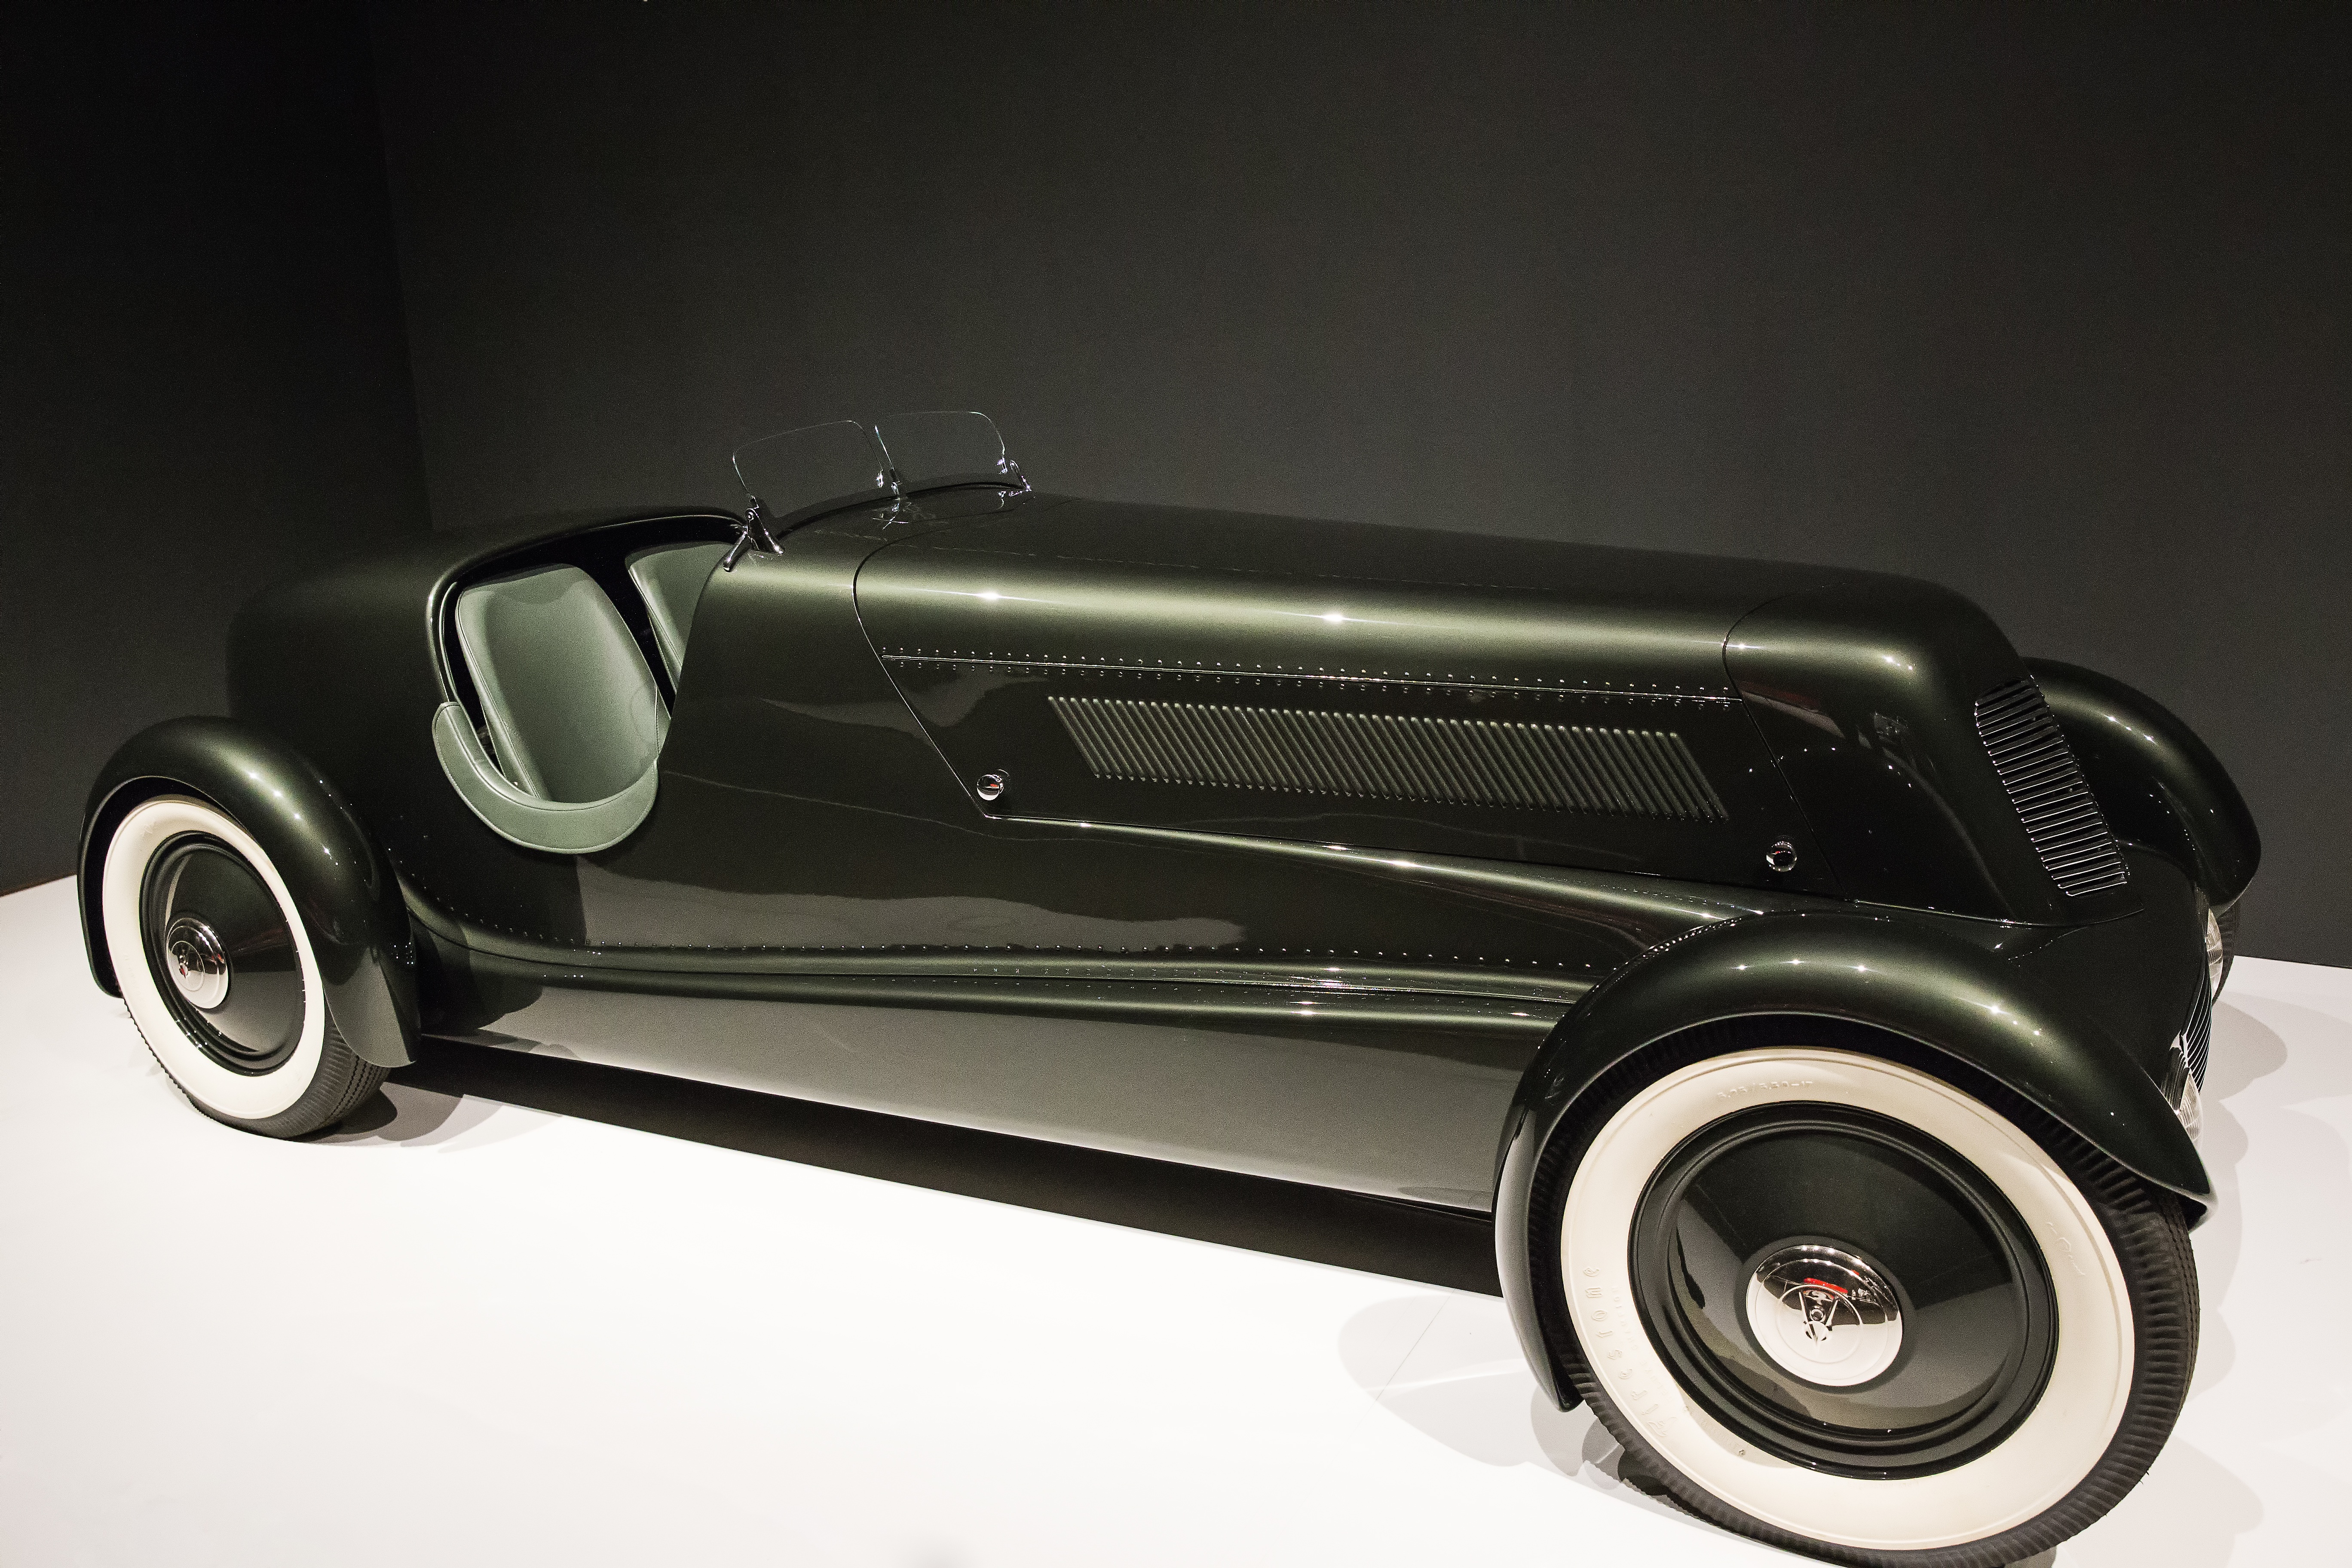
car, wheel, automobile, vehicle, sports car, vintage car, art deco, race car, luxury, speedster, model car, concept car, land vehicle, scale model, automobile make, automotive design, luxury vehicle, 1934 edsel's ford model 40